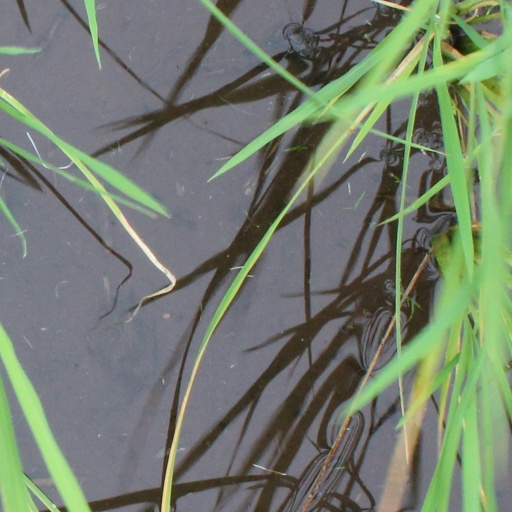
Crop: rice